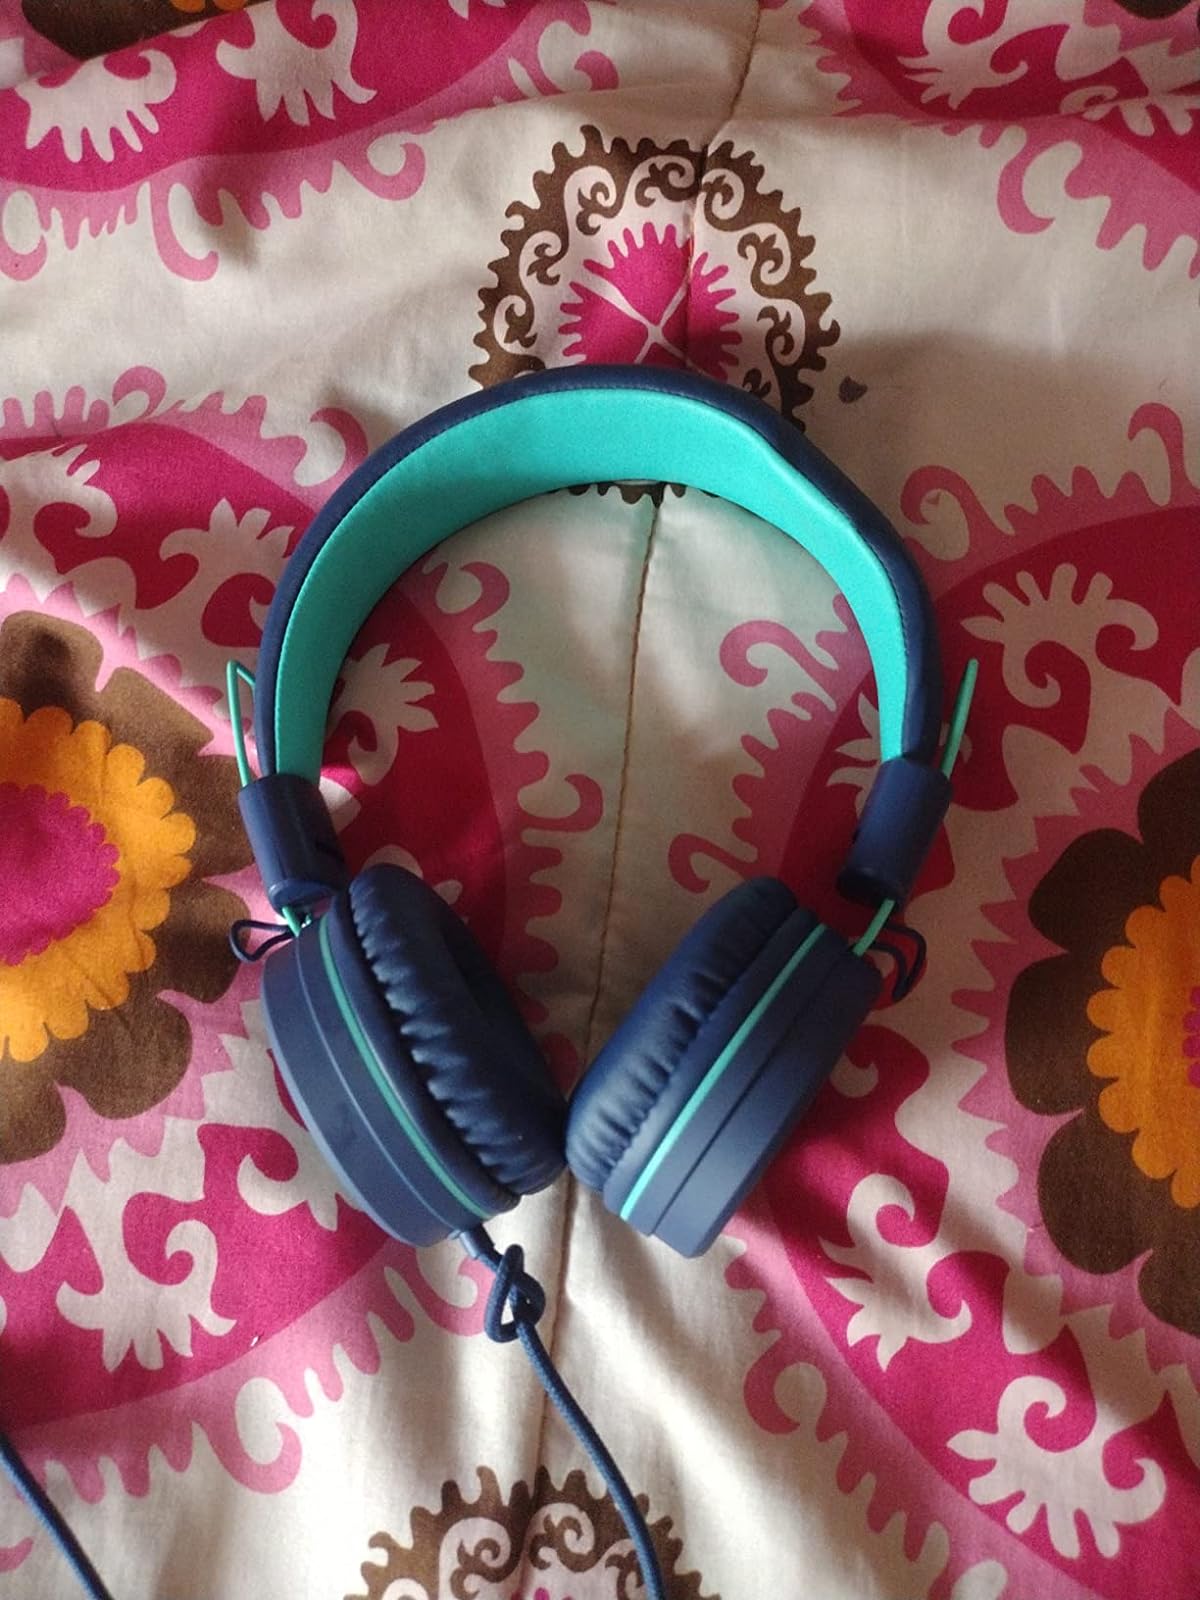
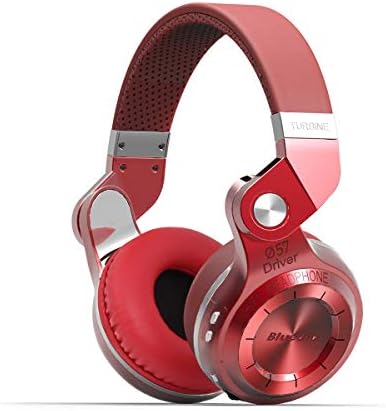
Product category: headphones
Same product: no